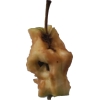
Label: apples